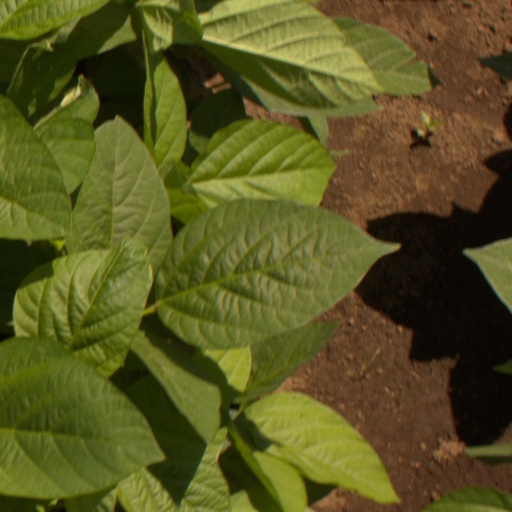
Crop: soybean